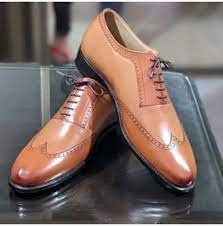
Label: Brogue